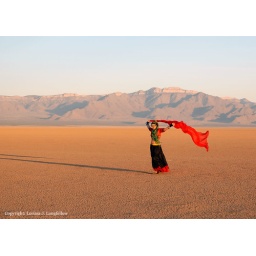
Taken near Kingman, AZ in a dry lake bed in the Mohave Desert.